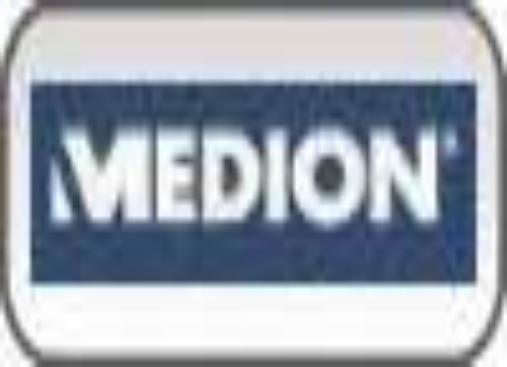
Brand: Medion
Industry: Electronic